Sant'Antonio dei Portoghesi

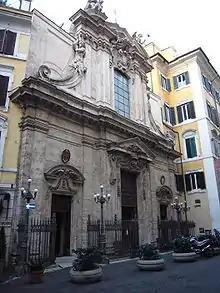
Façade of the church of the National Church in Rome of Portugal.

The church of Saint Anthony in Campo Marzio, known as Saint Anthony of the Portuguese, is a Baroque Roman Catholic titular church in Rome, dedicated to Saint Anthony of Lisbon. The church functions as a national church of the Portuguese community residing in that city and pilgrims visiting Rome and the Vatican. It also serves the Brazilian community.